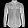
Label: Shirt